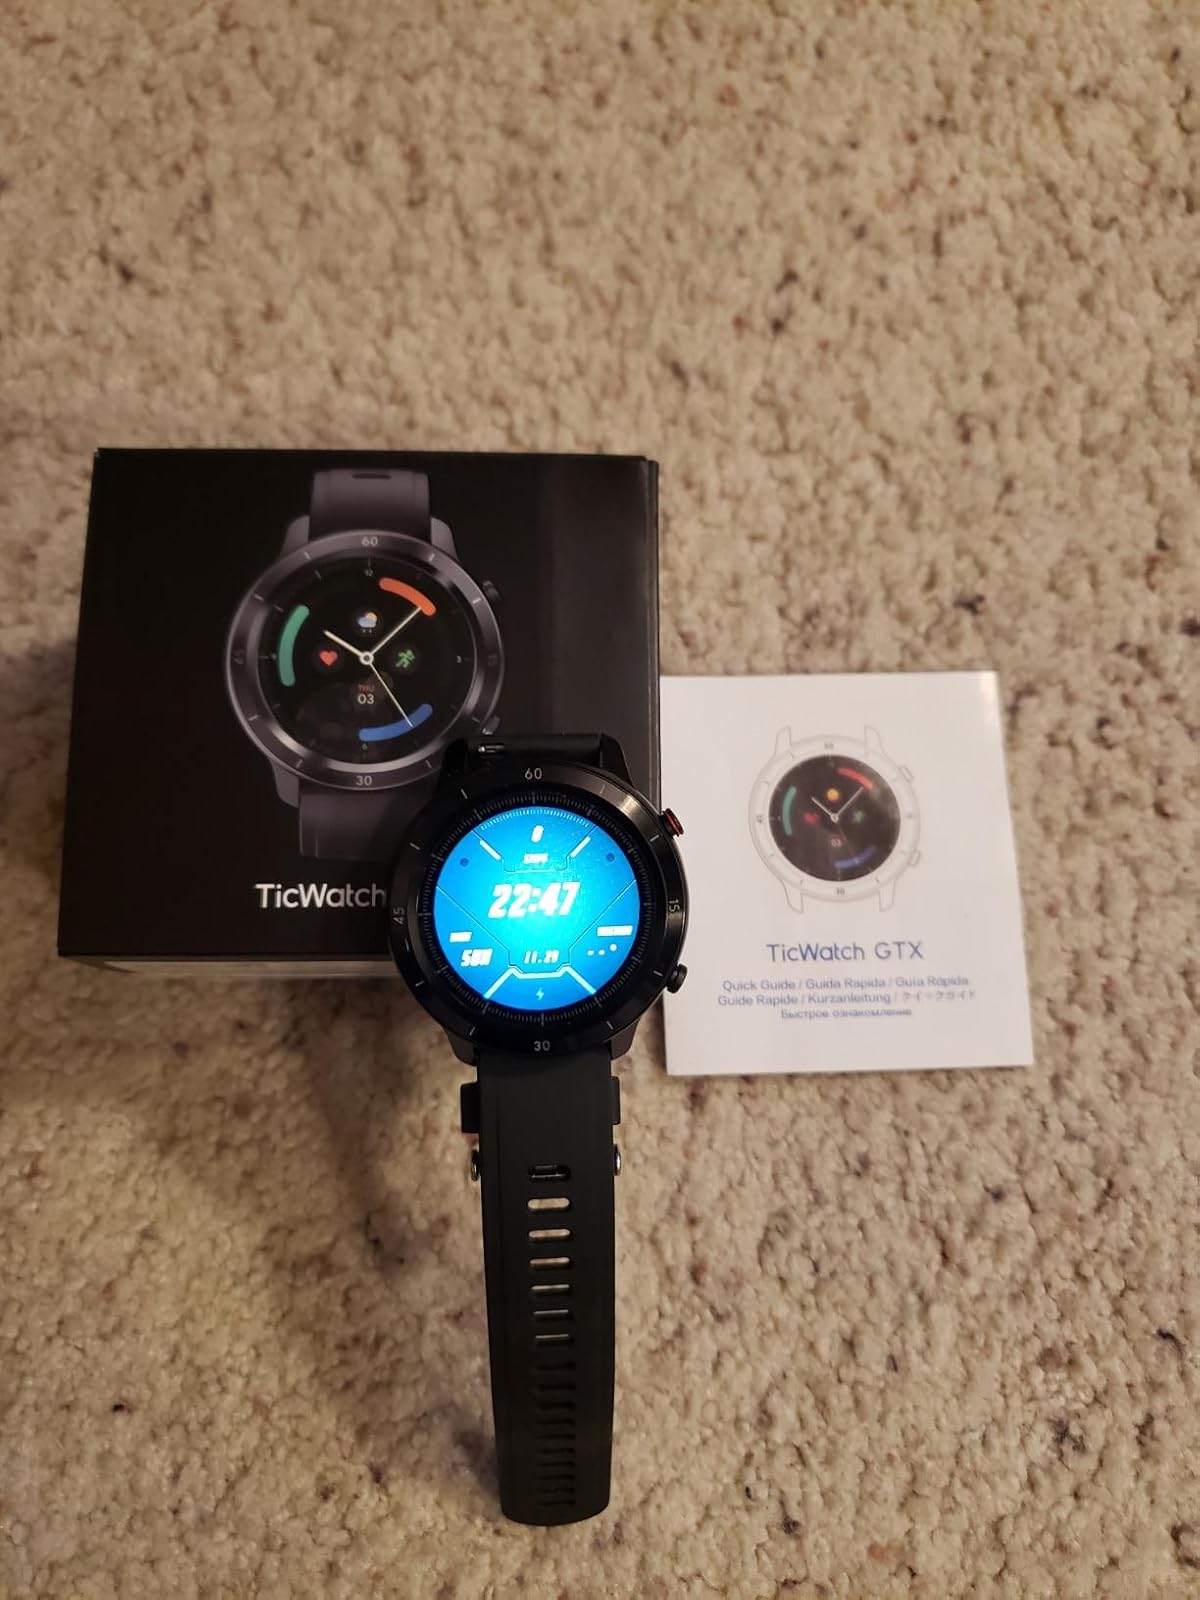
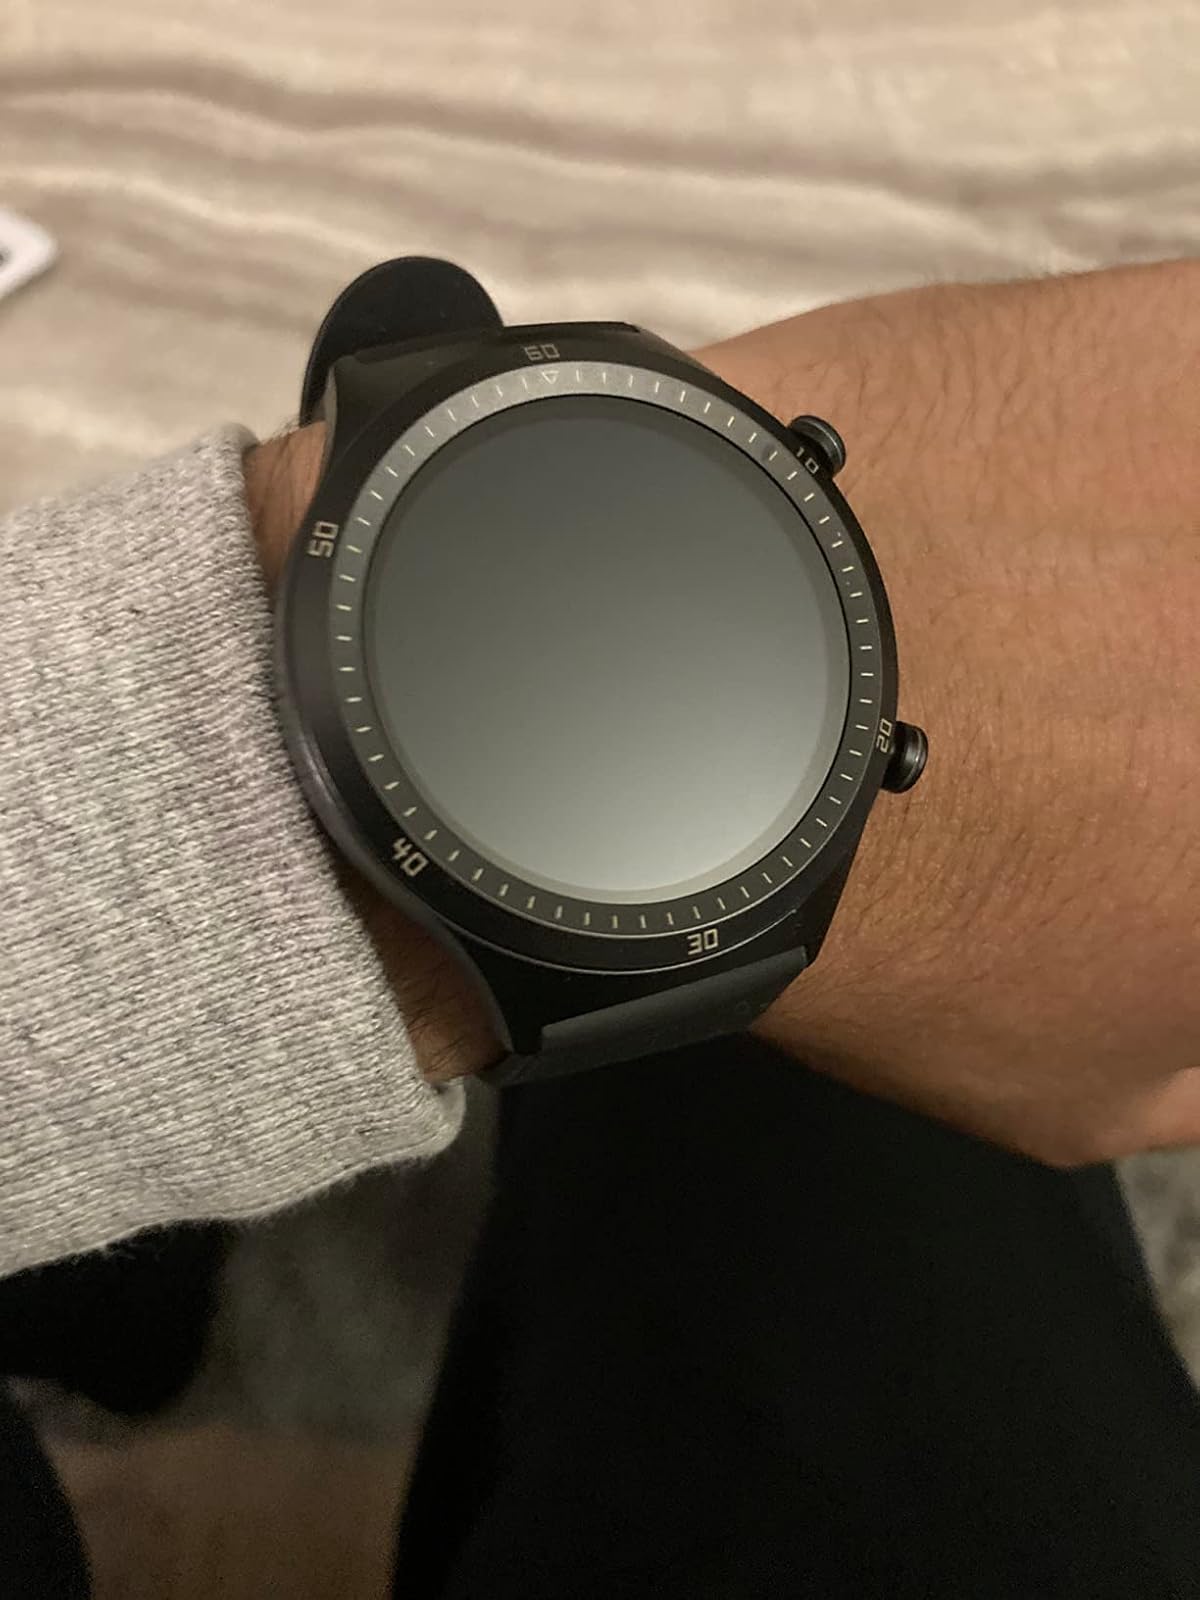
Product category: smartwatch
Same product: no